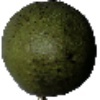
Label: Avocado 1